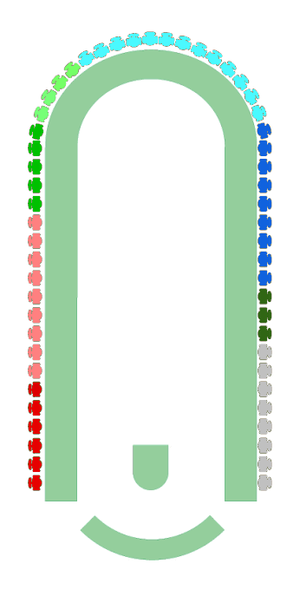
Composition du Conseil régional de Picardie en 1997
Les élections régionales ont eu lieu le 15 mars 1998. Malgré la victoire de la Gauche plurielle lors du scrutin, le président sortant Charles Baur se maintient dans ses fonctions grâce à l'apport des voix des élus FN